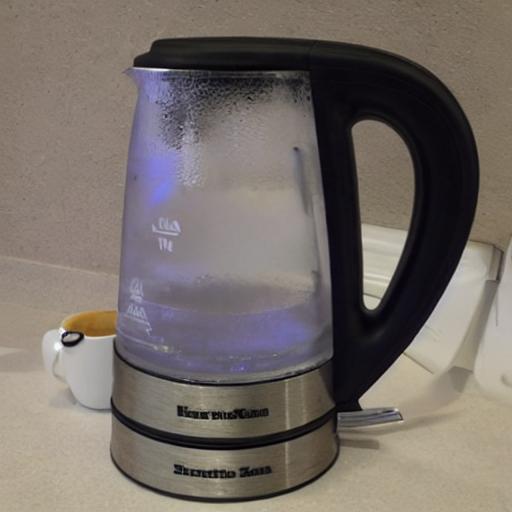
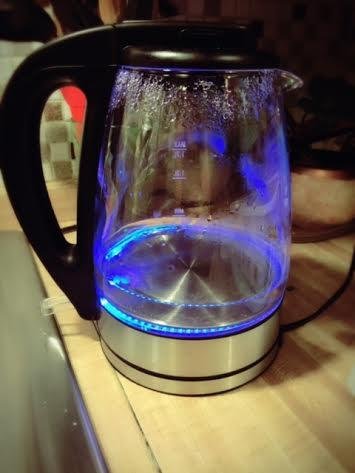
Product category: items_kettle
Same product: no